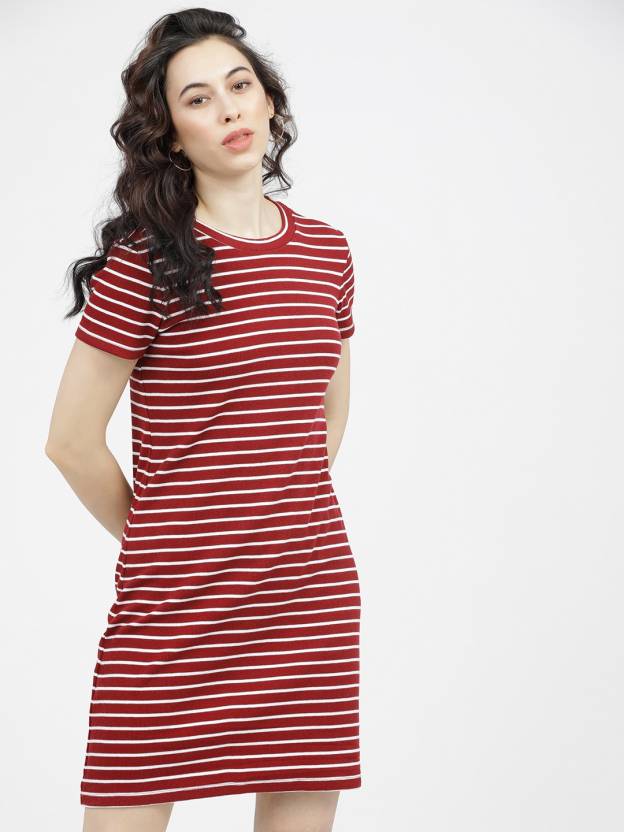
Product: Women A-line Maroon Dress
Price: ₹575
Colors: Maroon
Pattern: Striped
Description: TOKYO TALKIES Stripe CTN/POLY/SPX FITTED FIT ROUND NECK MAROON Dress